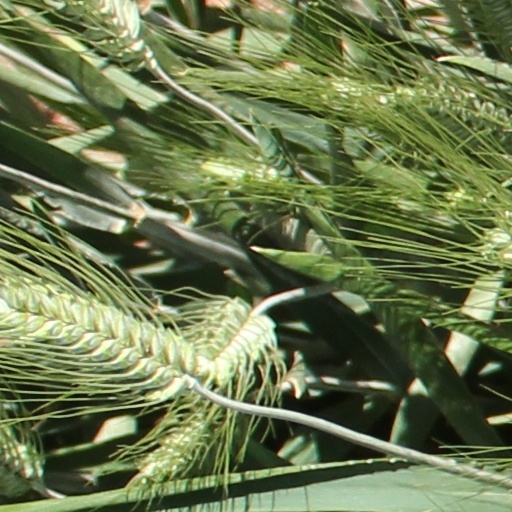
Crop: wheat